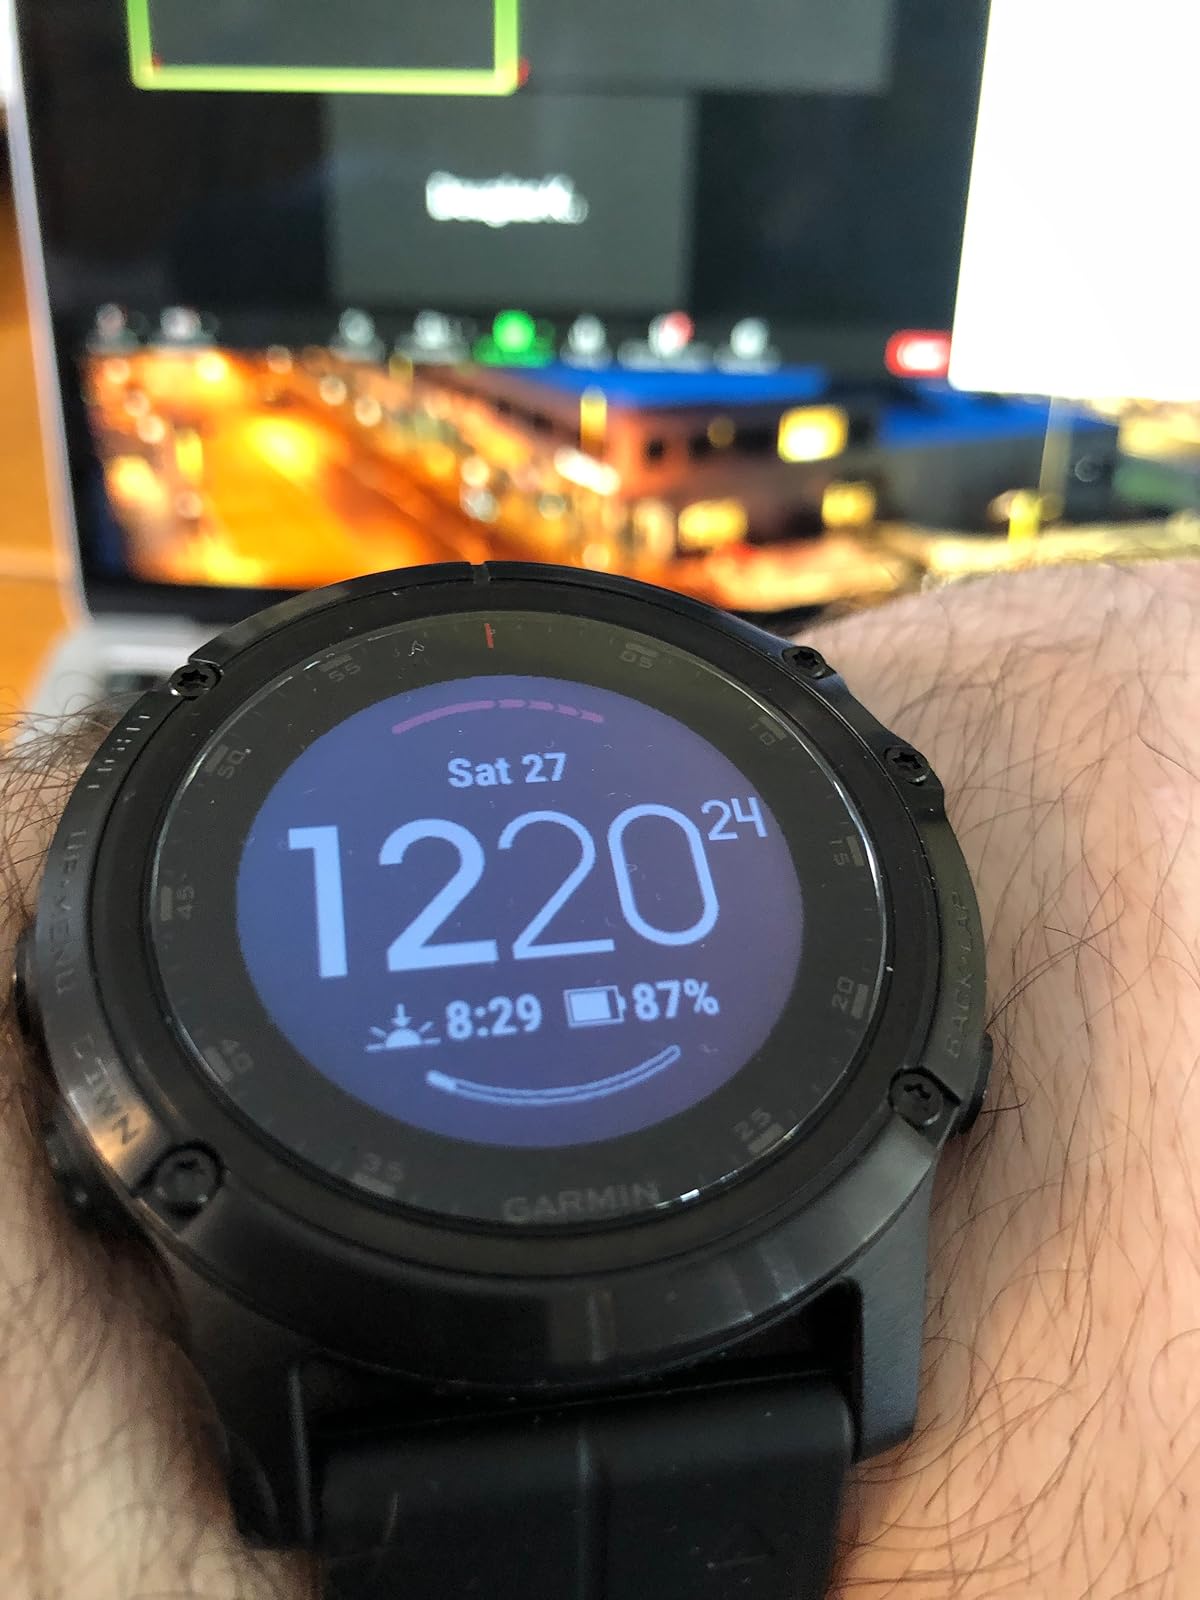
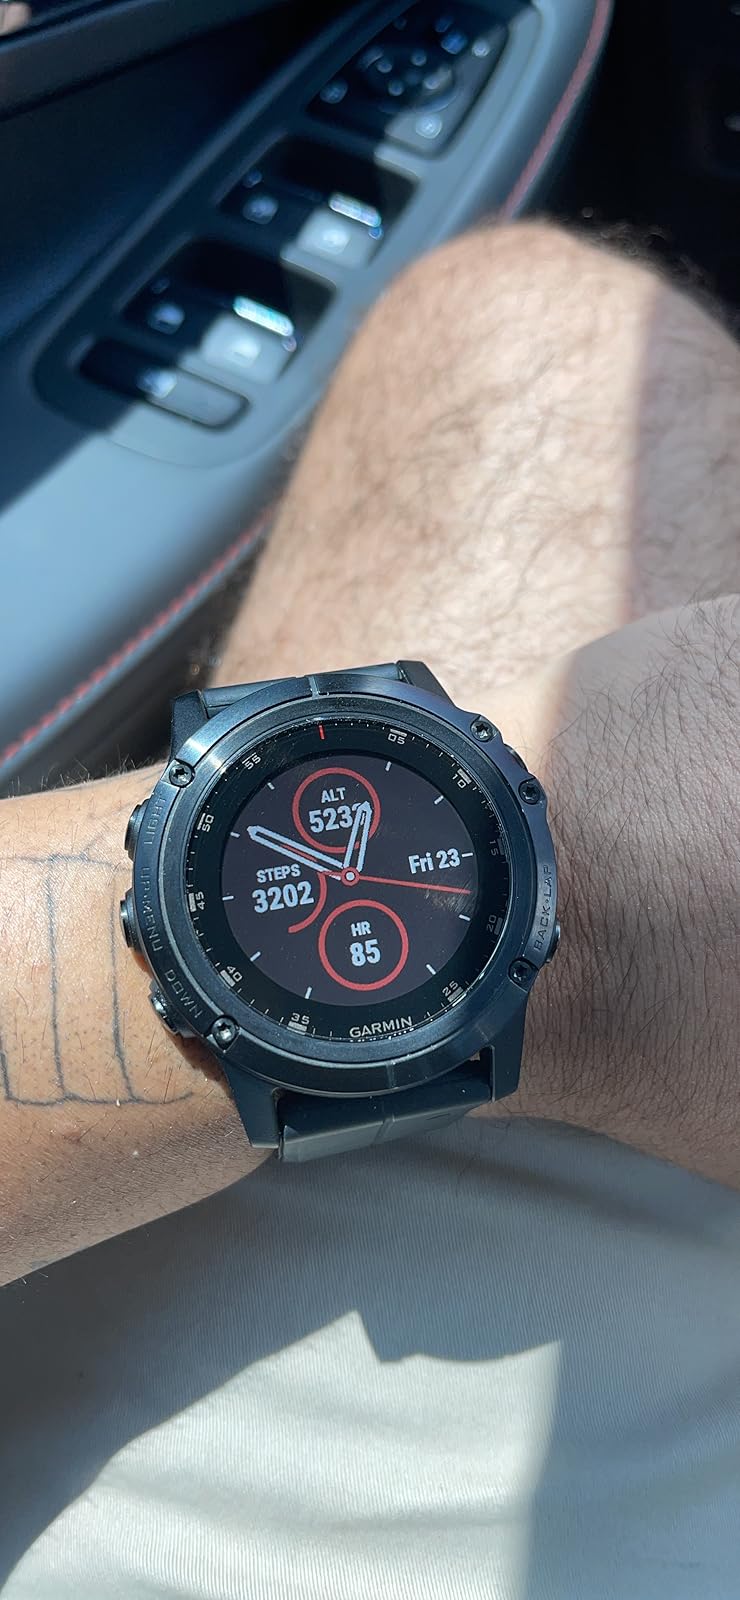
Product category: smartwatch
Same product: yes